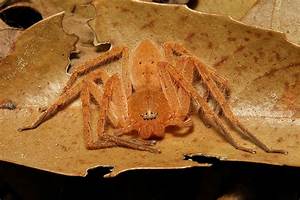
Label: spider